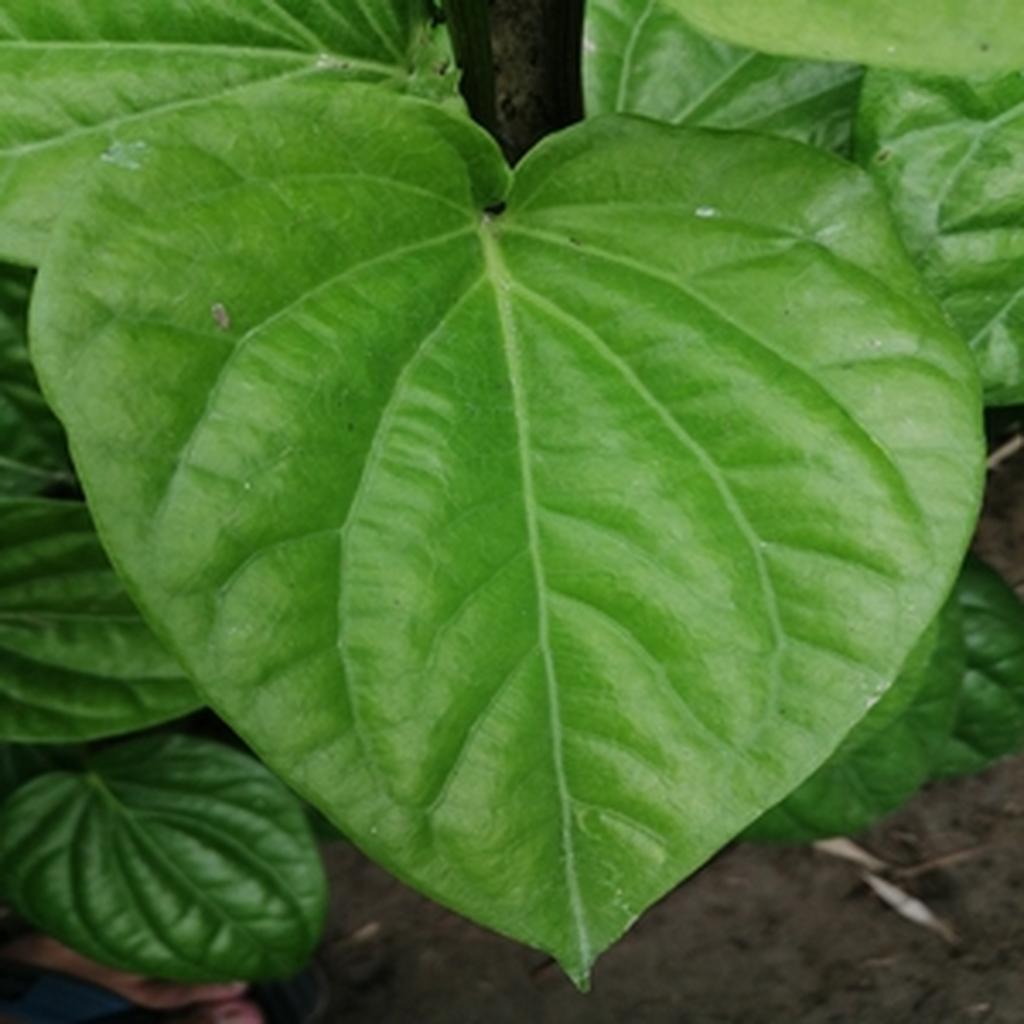
Label: Healthy_Leaf